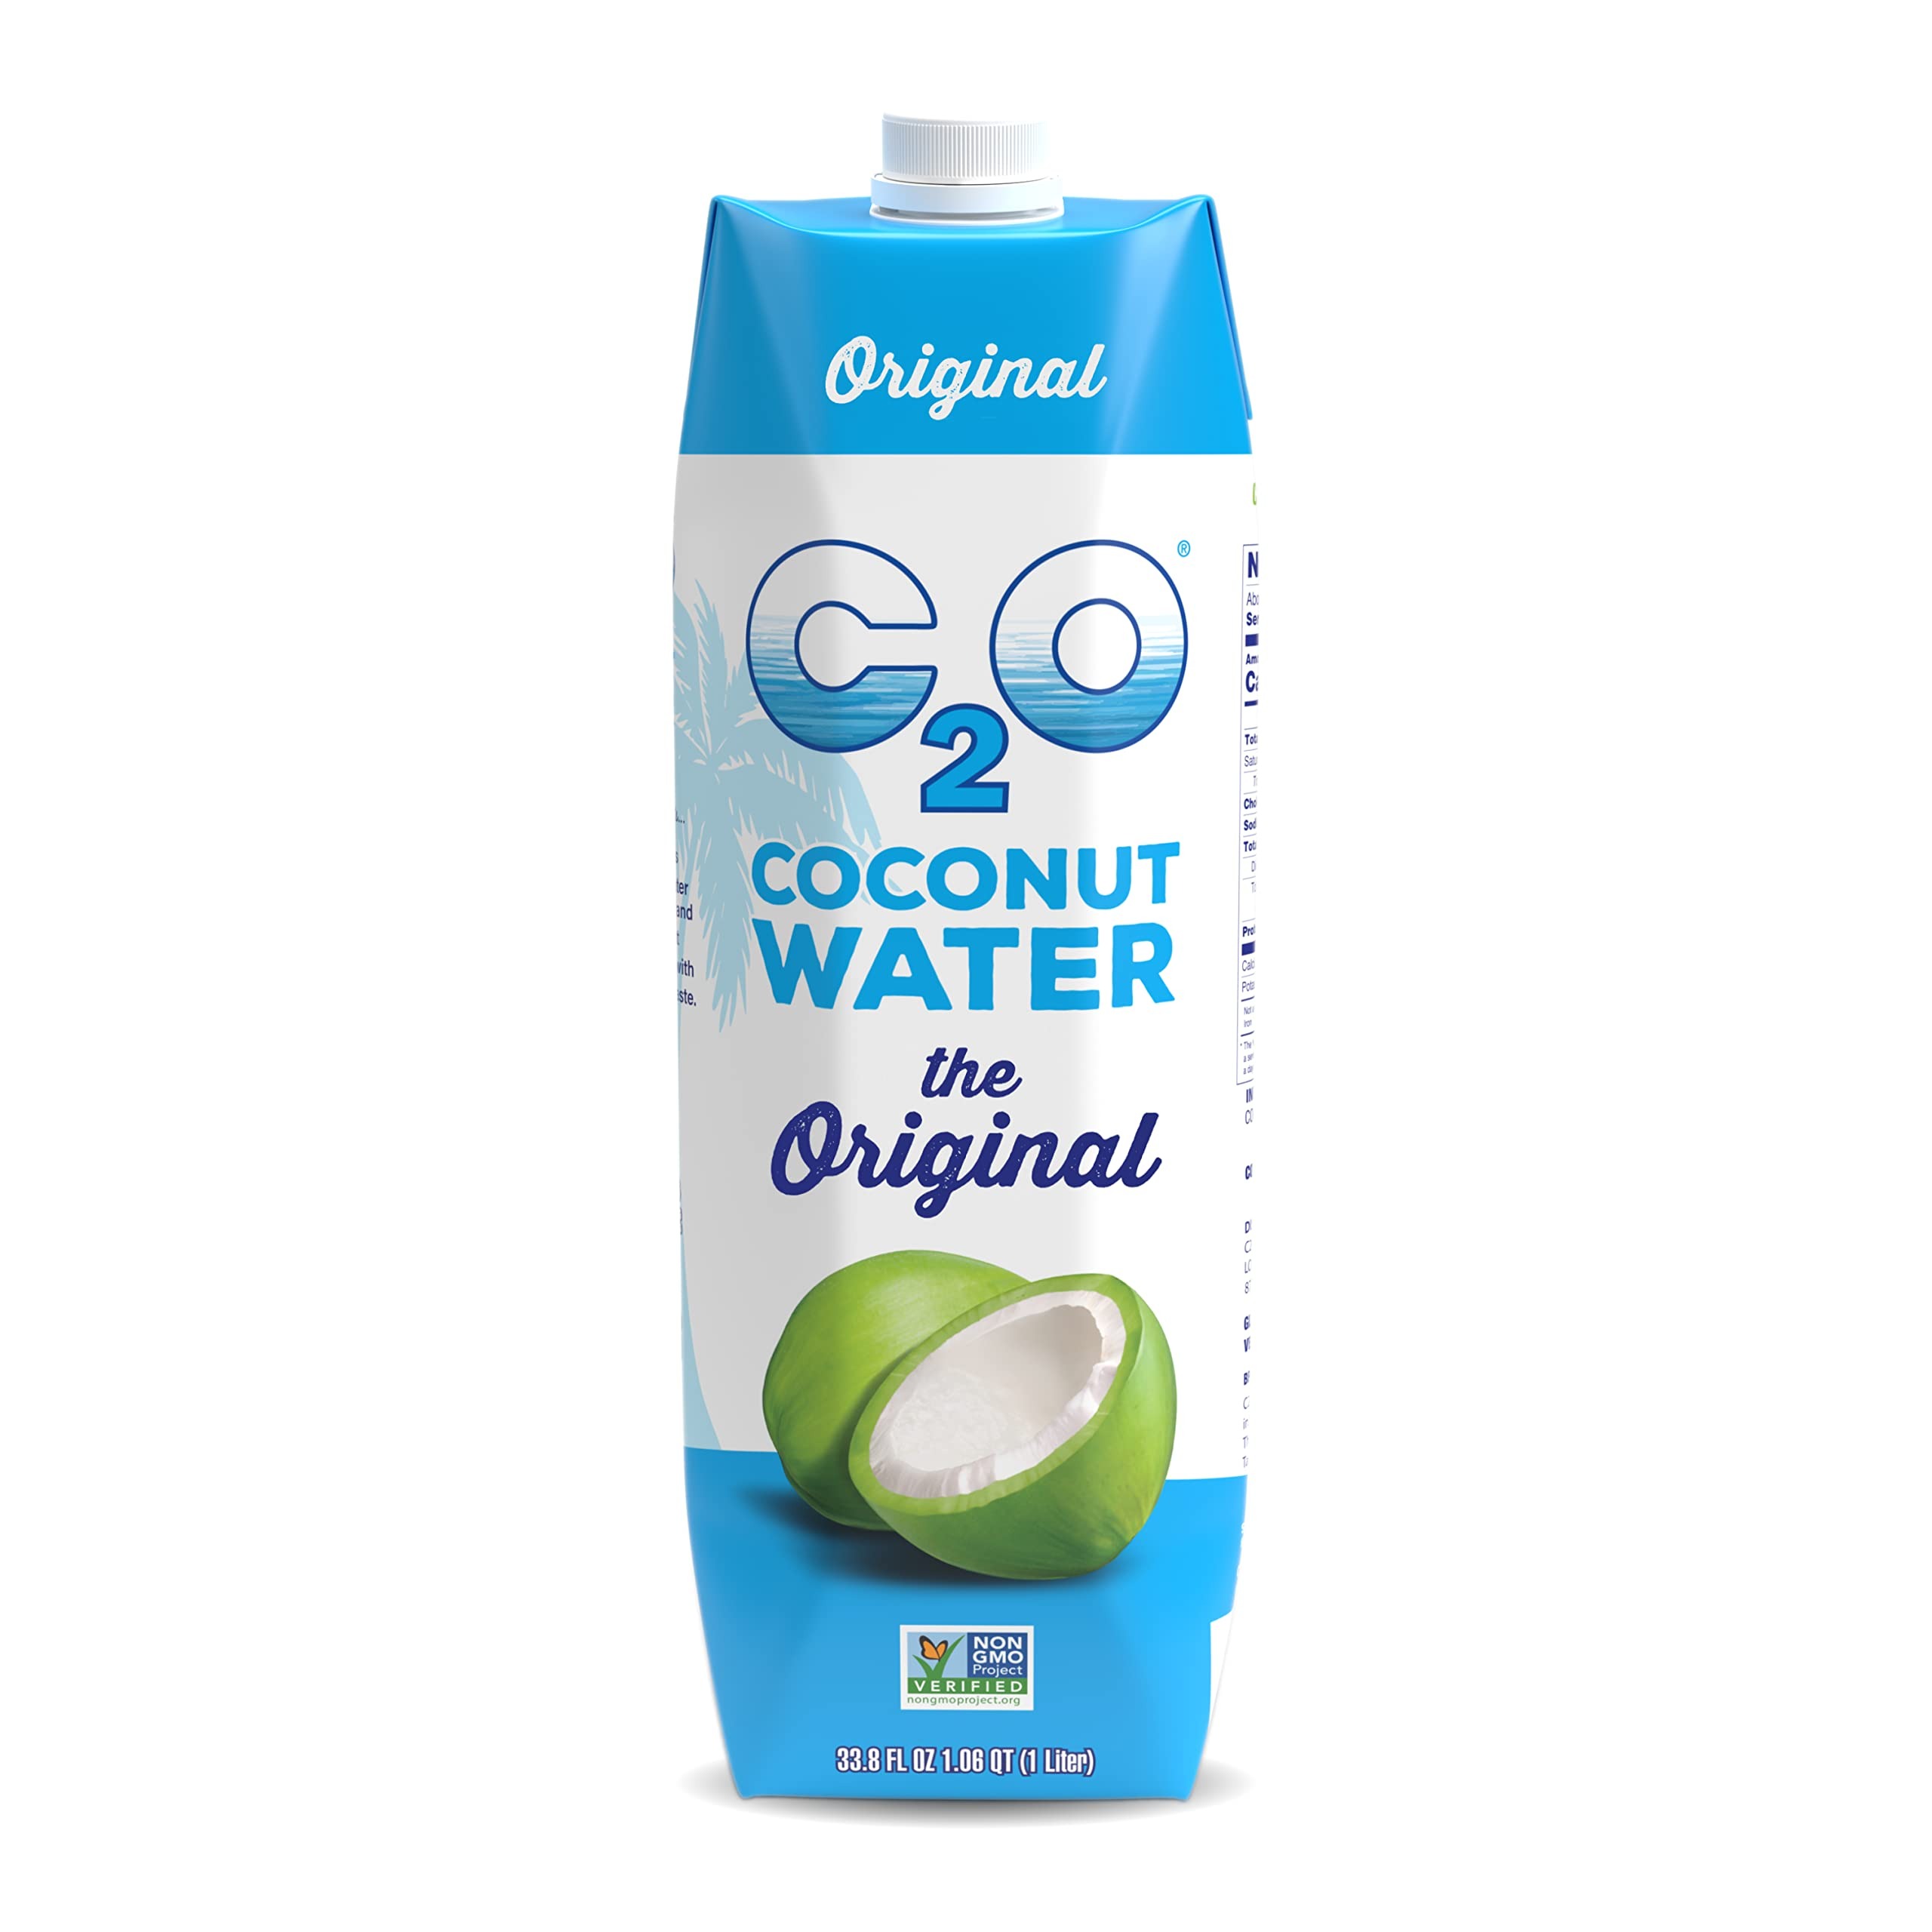
Item Name: C2O Pure Coconut Water | All Natural | Non-GMO | No Added Sugar | Essential Electrolytes | 1 Liter (Pack of 6)
Bullet Point 1: Pure coconut water made from young, green coconuts
Bullet Point 2: Packed with electrolytes and great taste, our coconut water is perfect for hydrating and restoring balance to your daily routine
Bullet Point 3: Single sourced & plant based hydration
Bullet Point 4: 100% all natural with no added sugar
Bullet Point 5: Product of Thailand
Value: 202.8
Unit: Fl Oz

Price: 4.59